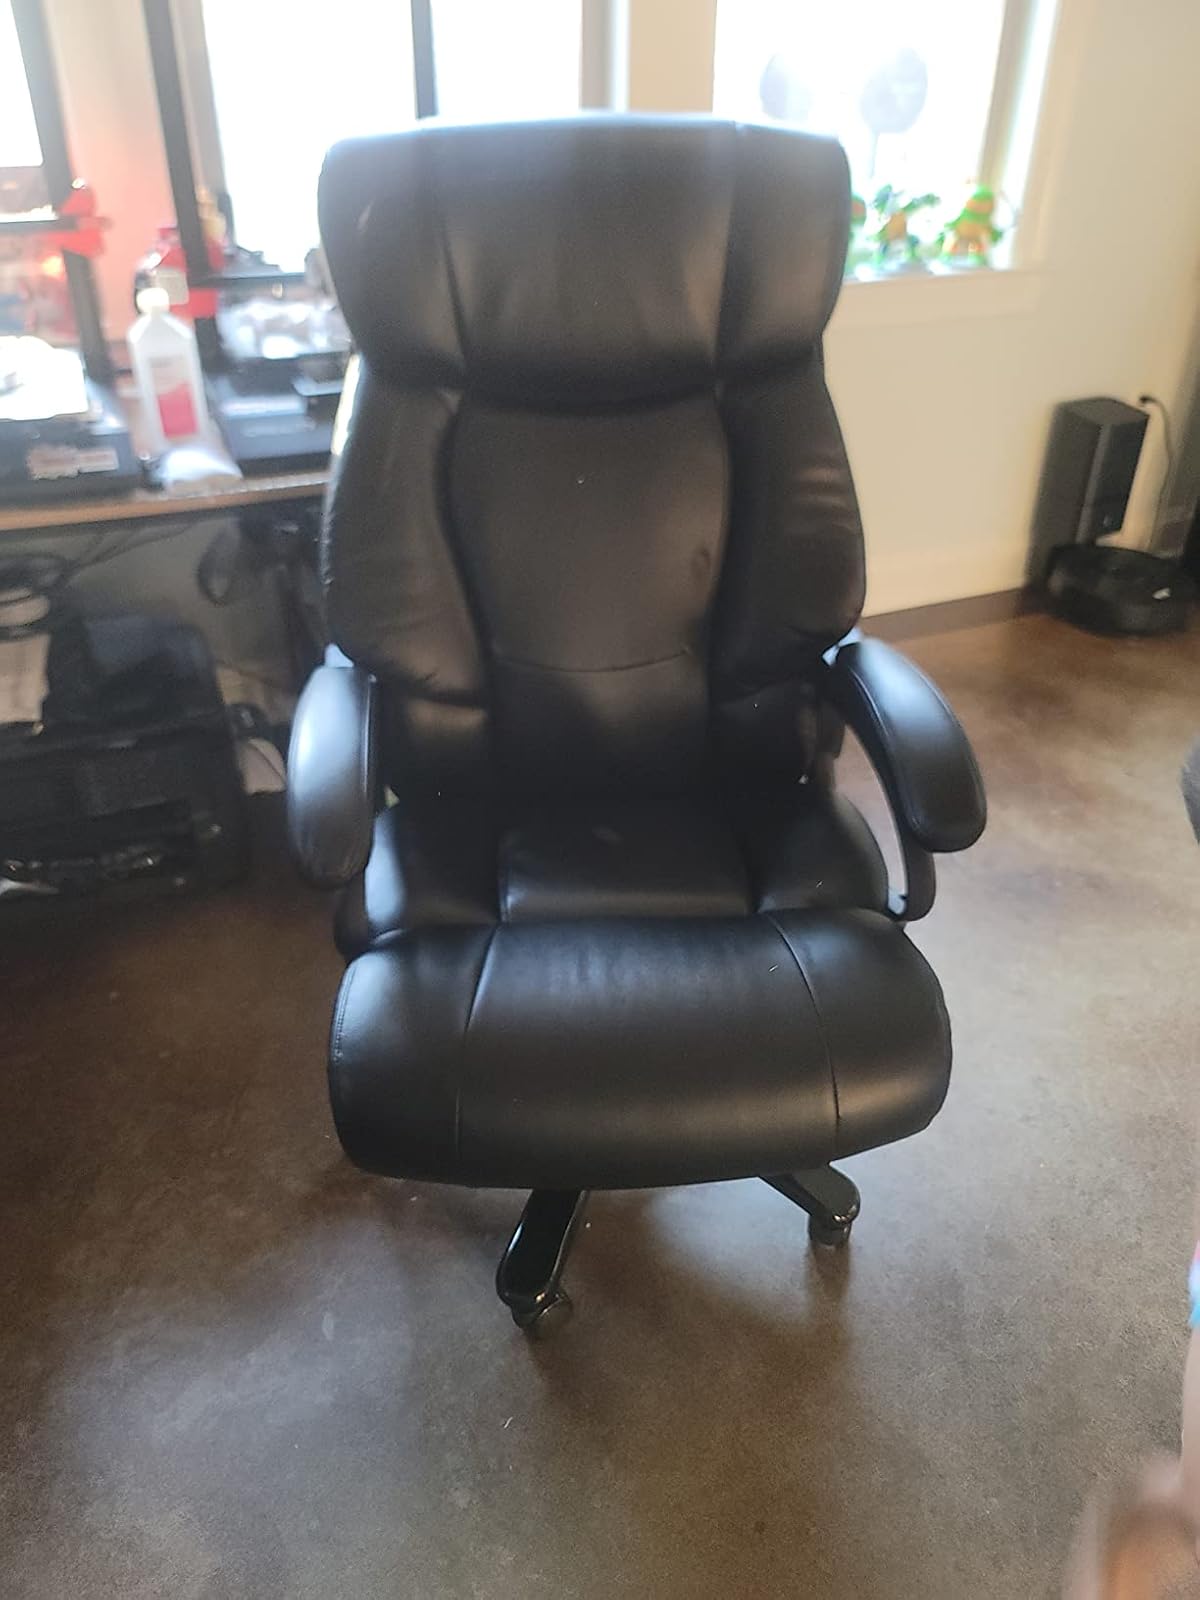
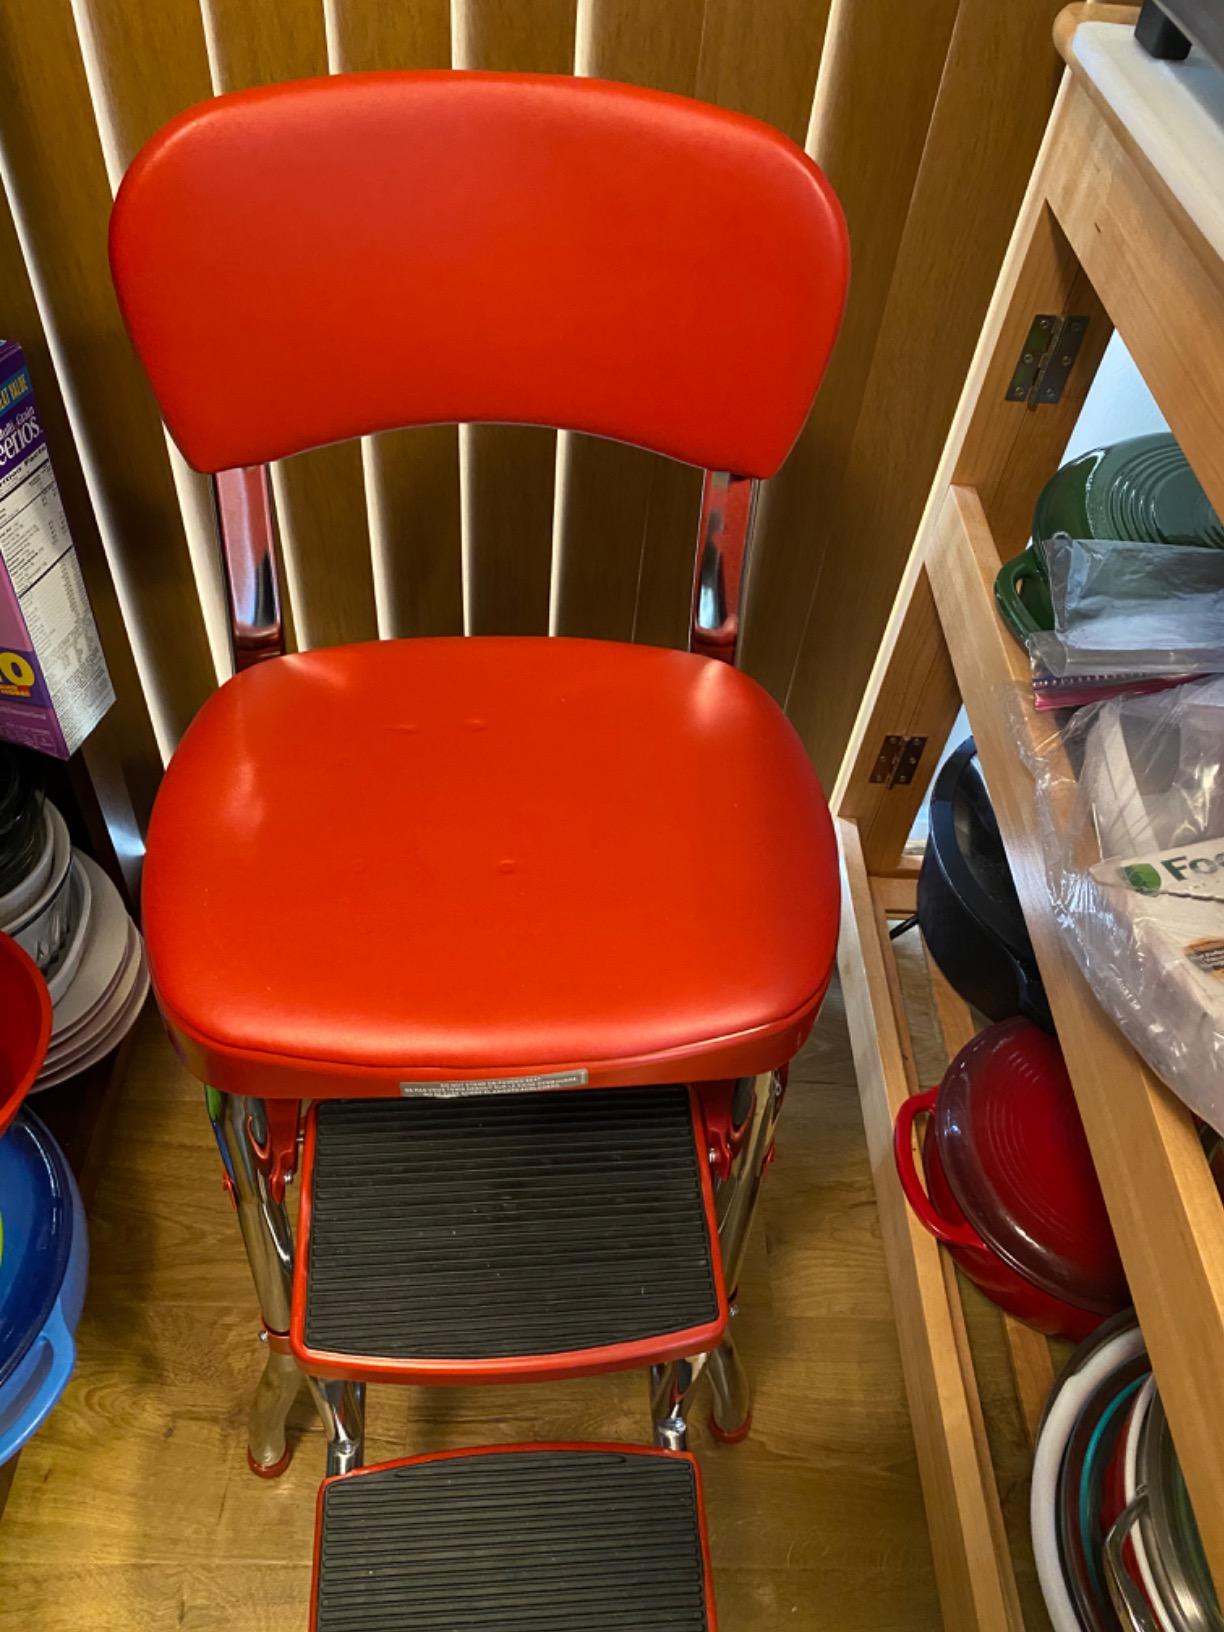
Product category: items_chair
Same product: no